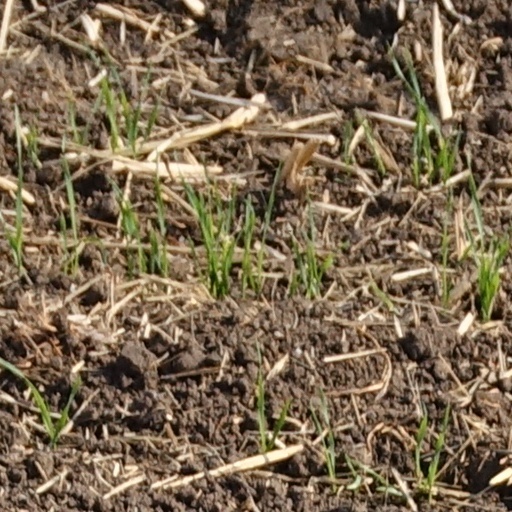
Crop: wheat